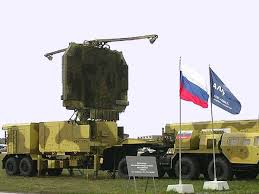
Label: Air Defense